Rosalia (festival)

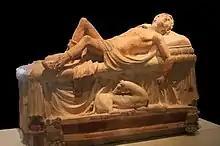
Dying Adonis attended by hound, on a funerary monument with floral motifs on its corner feet (latter 3rd century BC)

The rites of Adonis "(Adoneia)" also came to be regarded as a Rosalia in the Imperial era. In one version of the myth, blood from Aphrodite's foot, pricked by a thorn, dyes the flowers produced from the body of Adonis when he is killed by the boar. In the "Lament for Adonis" attributed to Bion (2nd century BC), the tears of Aphrodite match the blood shed by Adonis drop by drop,